Charles Whitman

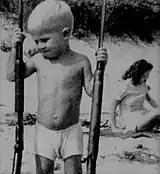
Whitman, age two, c. early 1944

As a boy, Whitman was described as a polite child who seldom lost his temper. He was extremely intelligent—an examination at the age of six revealed his IQ to be 139. Whitman's academic achievements were encouraged by his parents, and any indication of failure or a lethargic attitude were met with discipline—often physical—from his father.